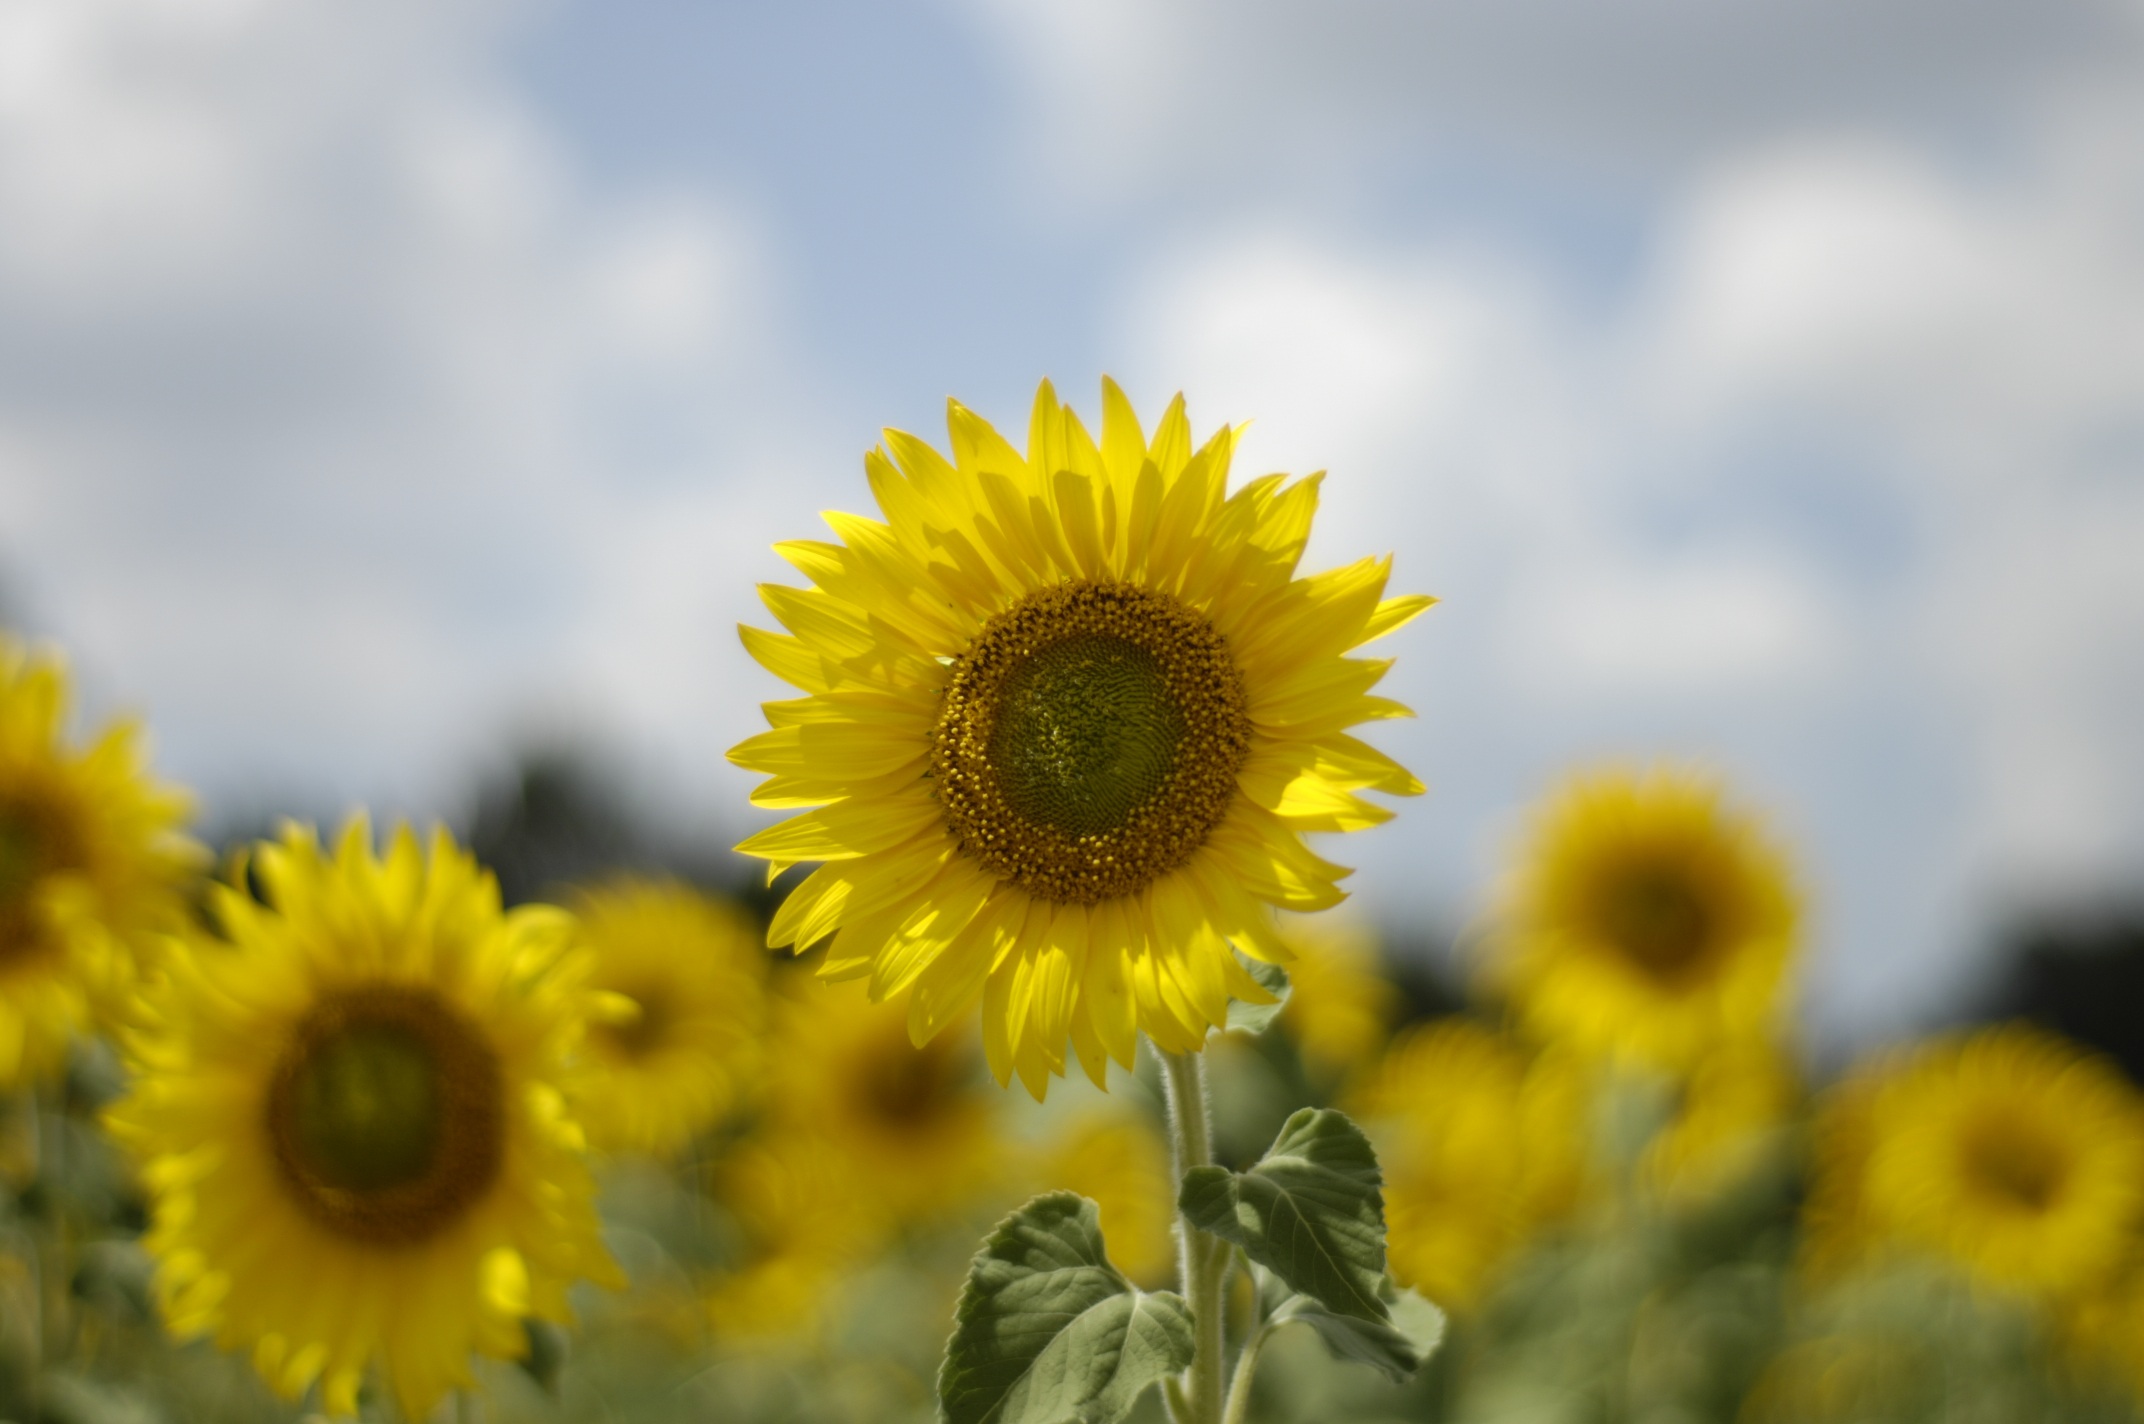
nature, light, plant, sun, field, meadow, flower, petal, yellow, flora, sunflower, wildflower, close up, macro photography, flowering plant, daisy family, plant stem, land plant